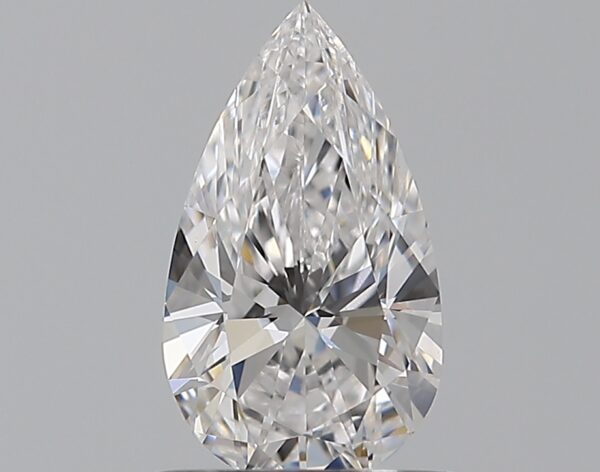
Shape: pear
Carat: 0.7
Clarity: VVS2
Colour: D
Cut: EX
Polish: EX
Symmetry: VG
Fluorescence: N
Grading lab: GIA
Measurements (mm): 8.31 x 4.75 x 3.01